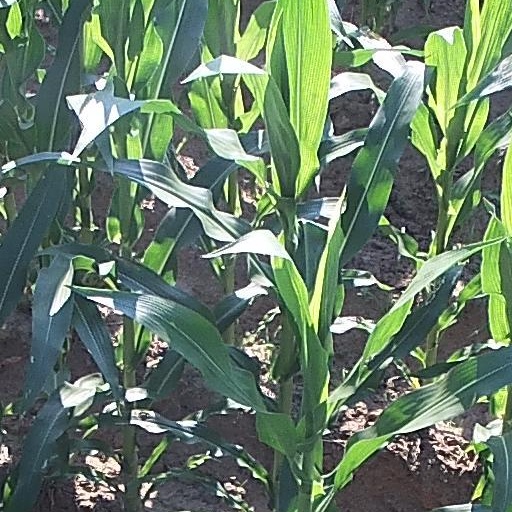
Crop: maize; corn